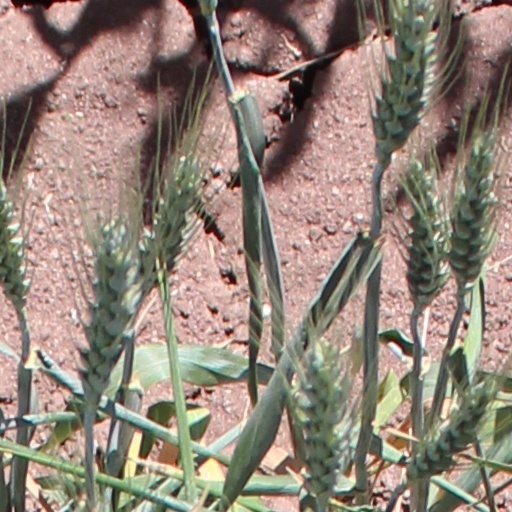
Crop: wheat